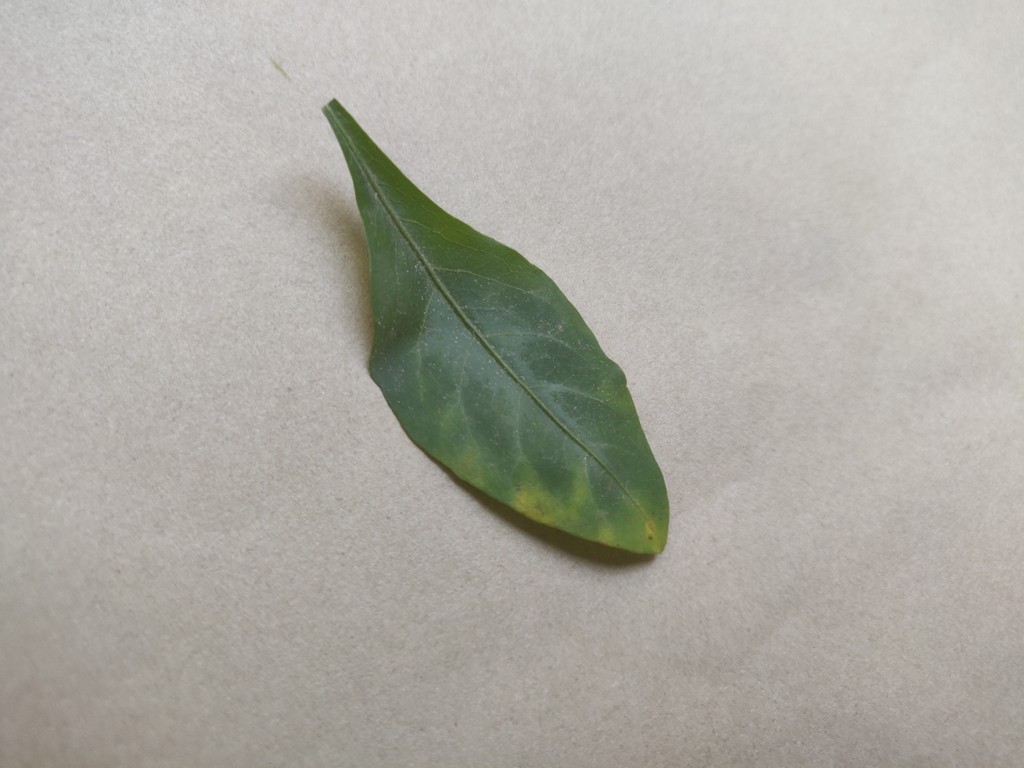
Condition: Unhealthy
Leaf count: single
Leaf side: front